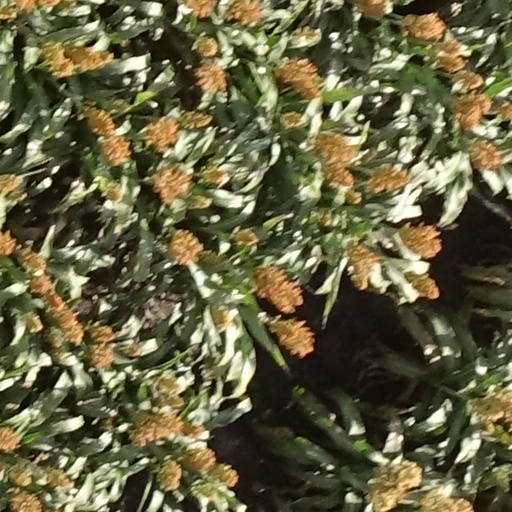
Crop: sorghum